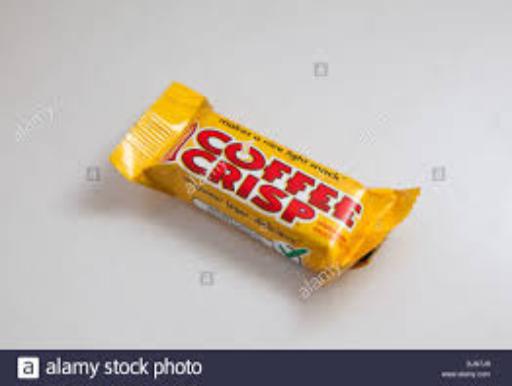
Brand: Coffee Crisp
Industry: Food